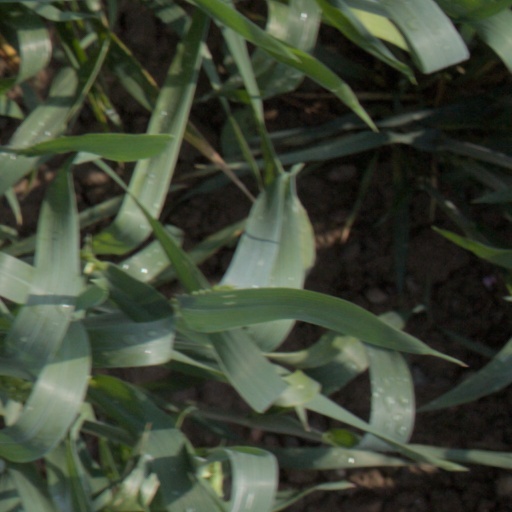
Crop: wheat